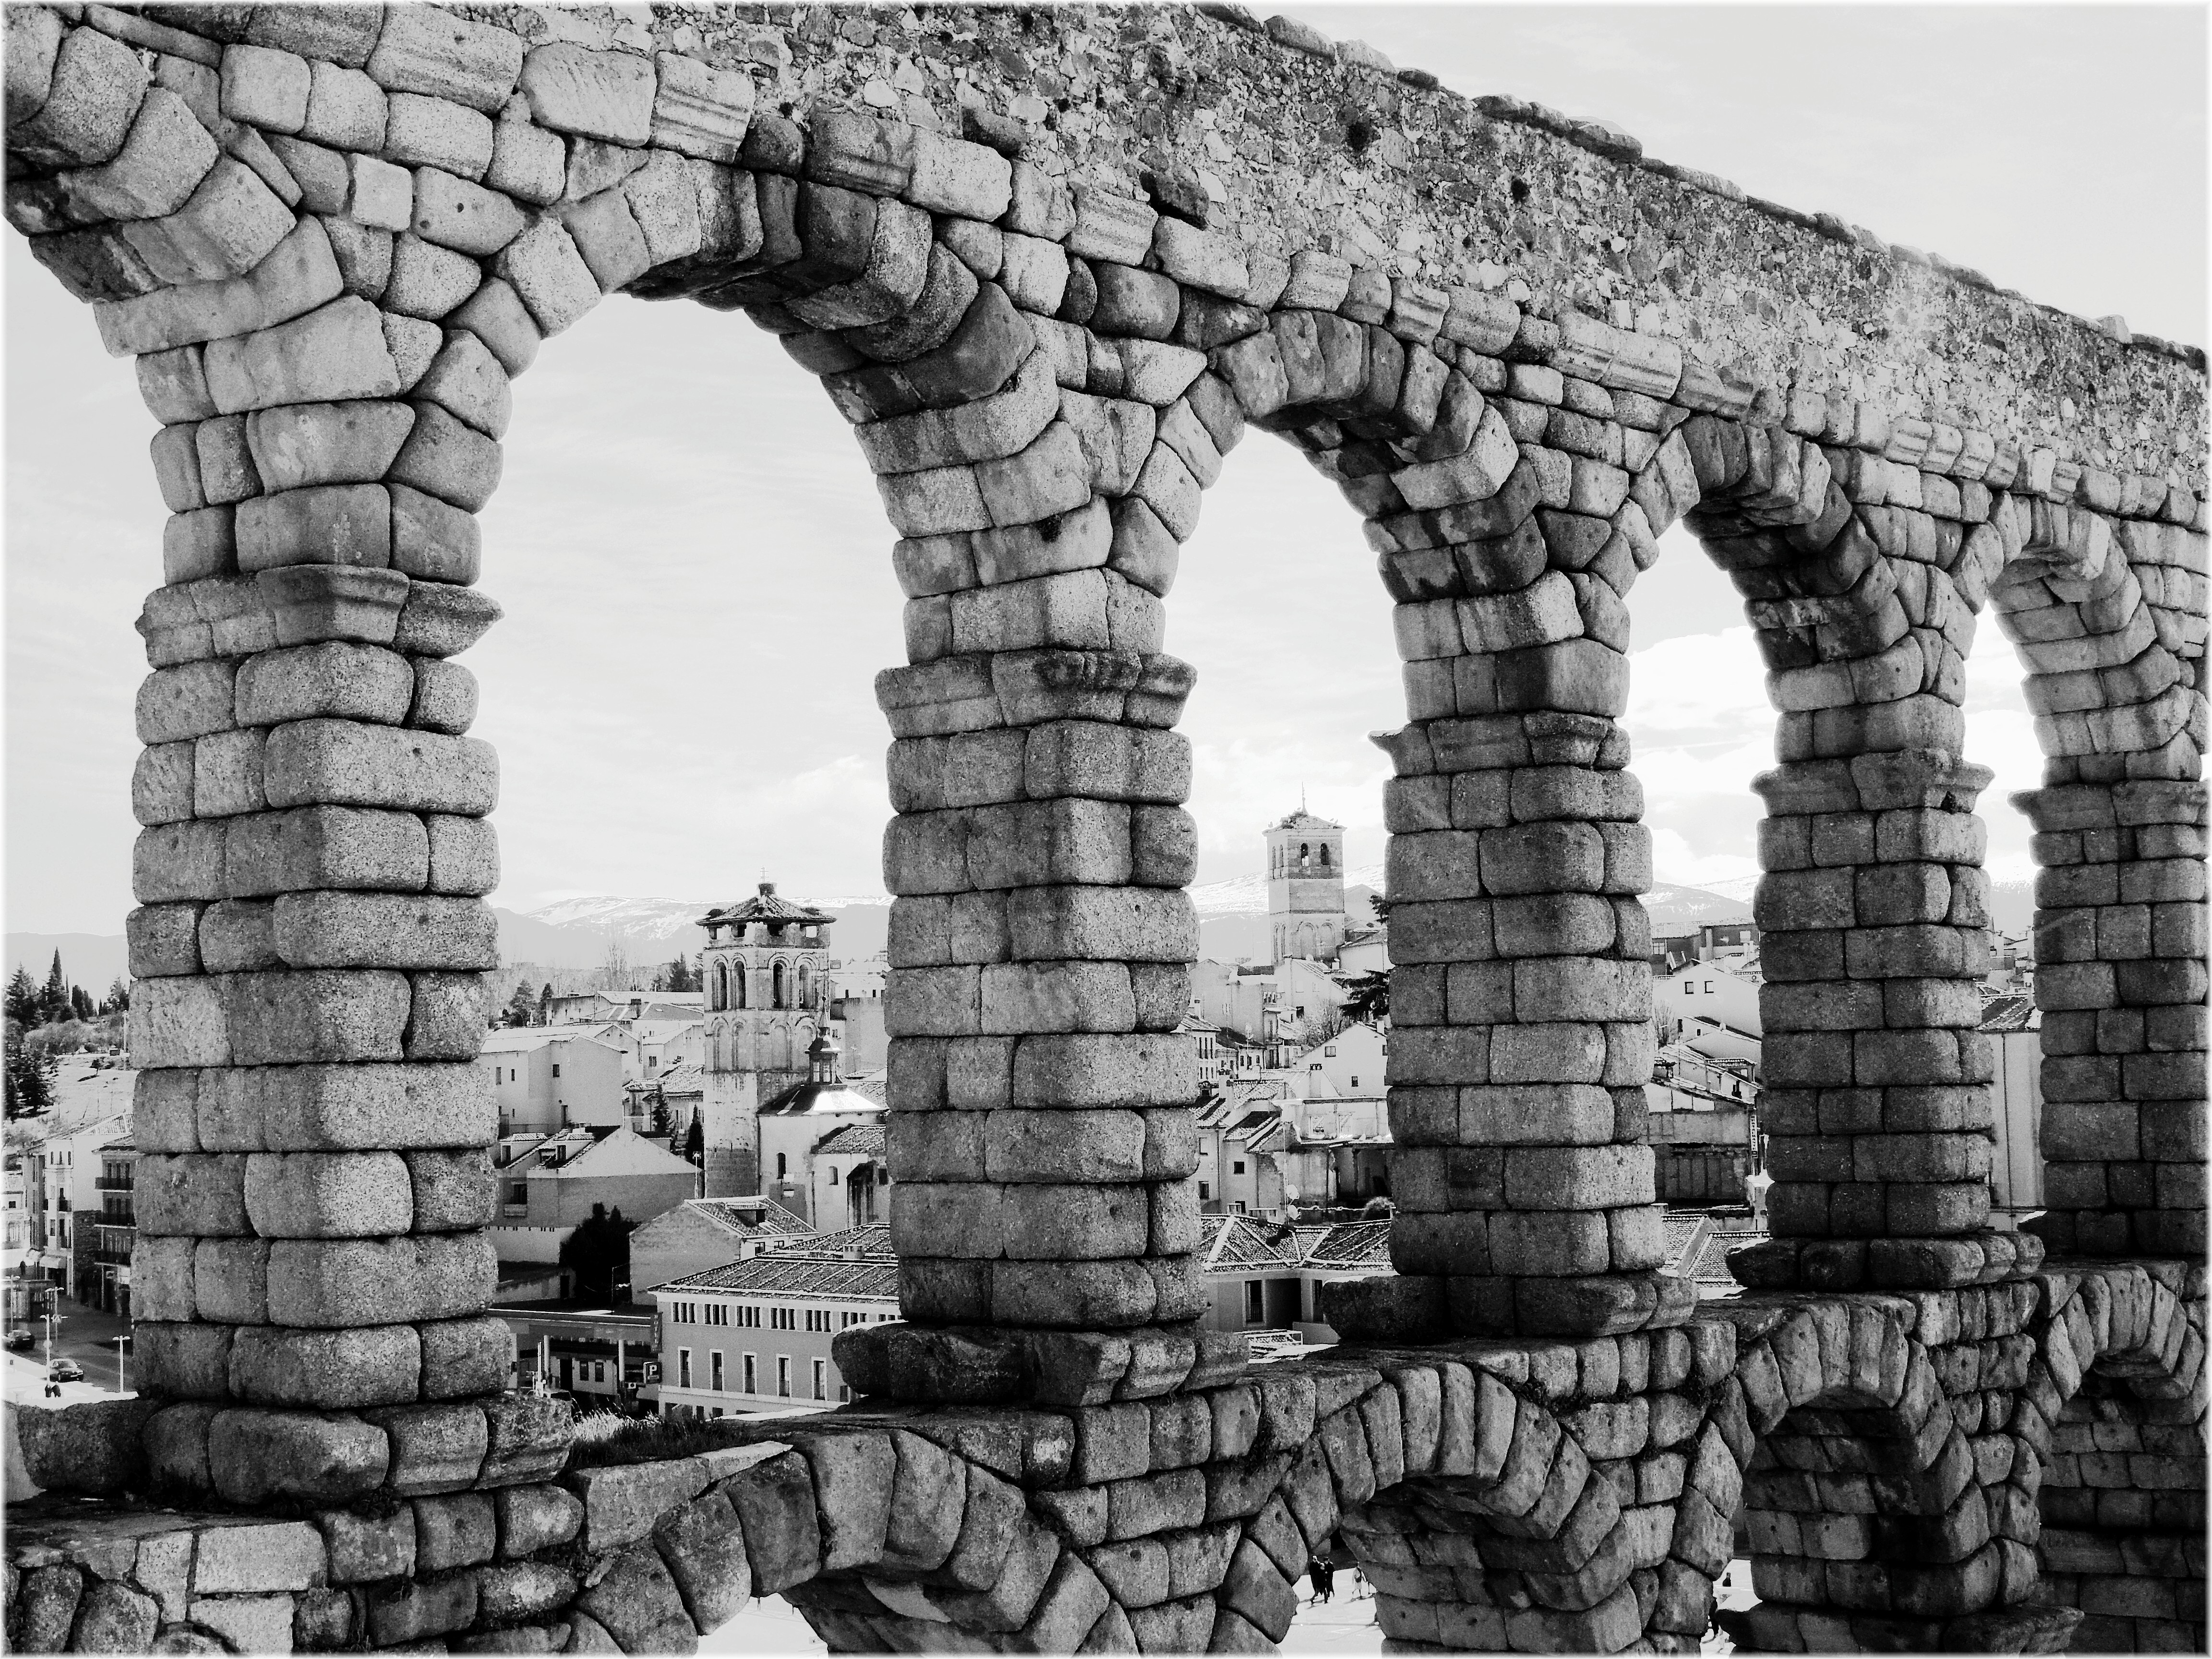
black and white, architecture, structure, bridge, city, europe, arch, column, landmark, monochrome, bw, spain, espagne, temple, ruins, arquitectura, europa, romano, ciudad, blancoynegro, castillayleon, segovia, espanha, acueducto, acueductodesegovia, cidade, bn, monocromo, castillaleon, arquitecture, urbe, virado, esppaa, aqueduct, monochrome photography, ancient history, ancient roman architecture, ancient greek temple